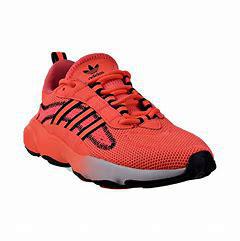
Brand: Adidas
Model: Haiwee